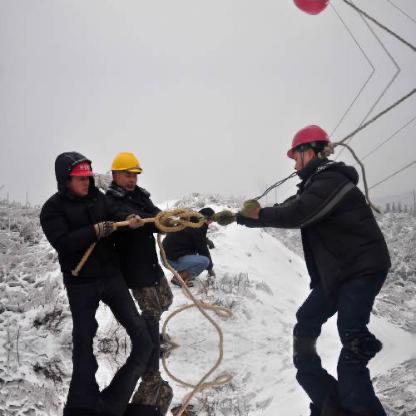
Objects in the image:
label: helmet
label: helmet
label: helmet
label: head
label: helmet